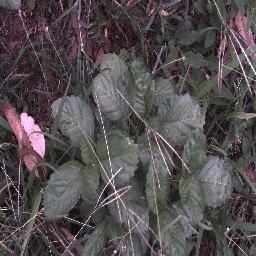
Label: snake_weed